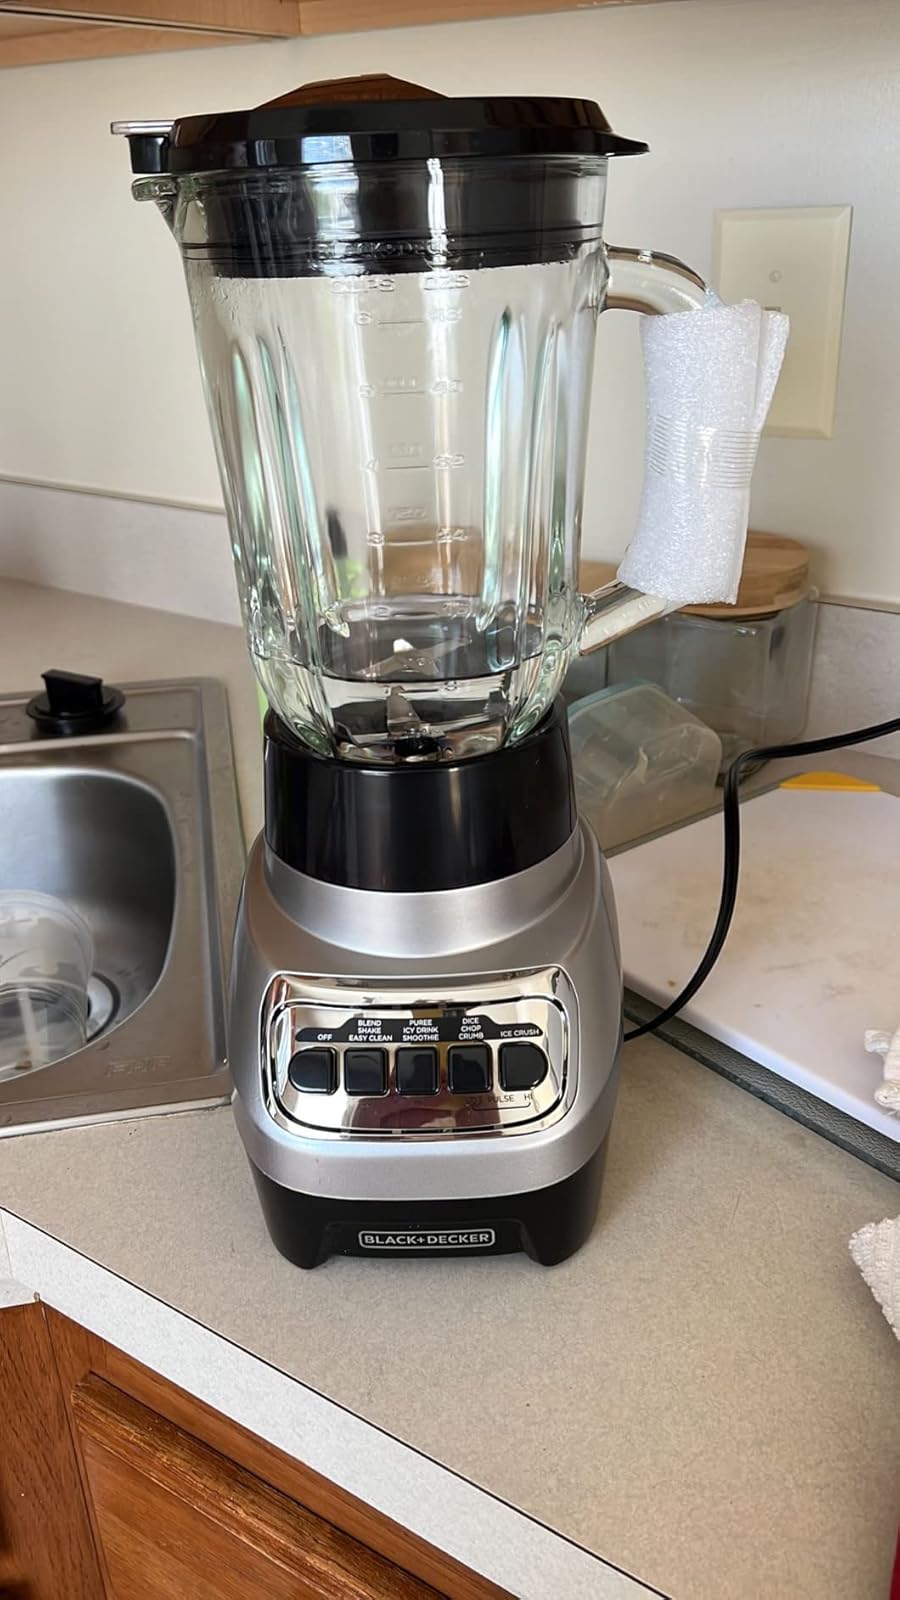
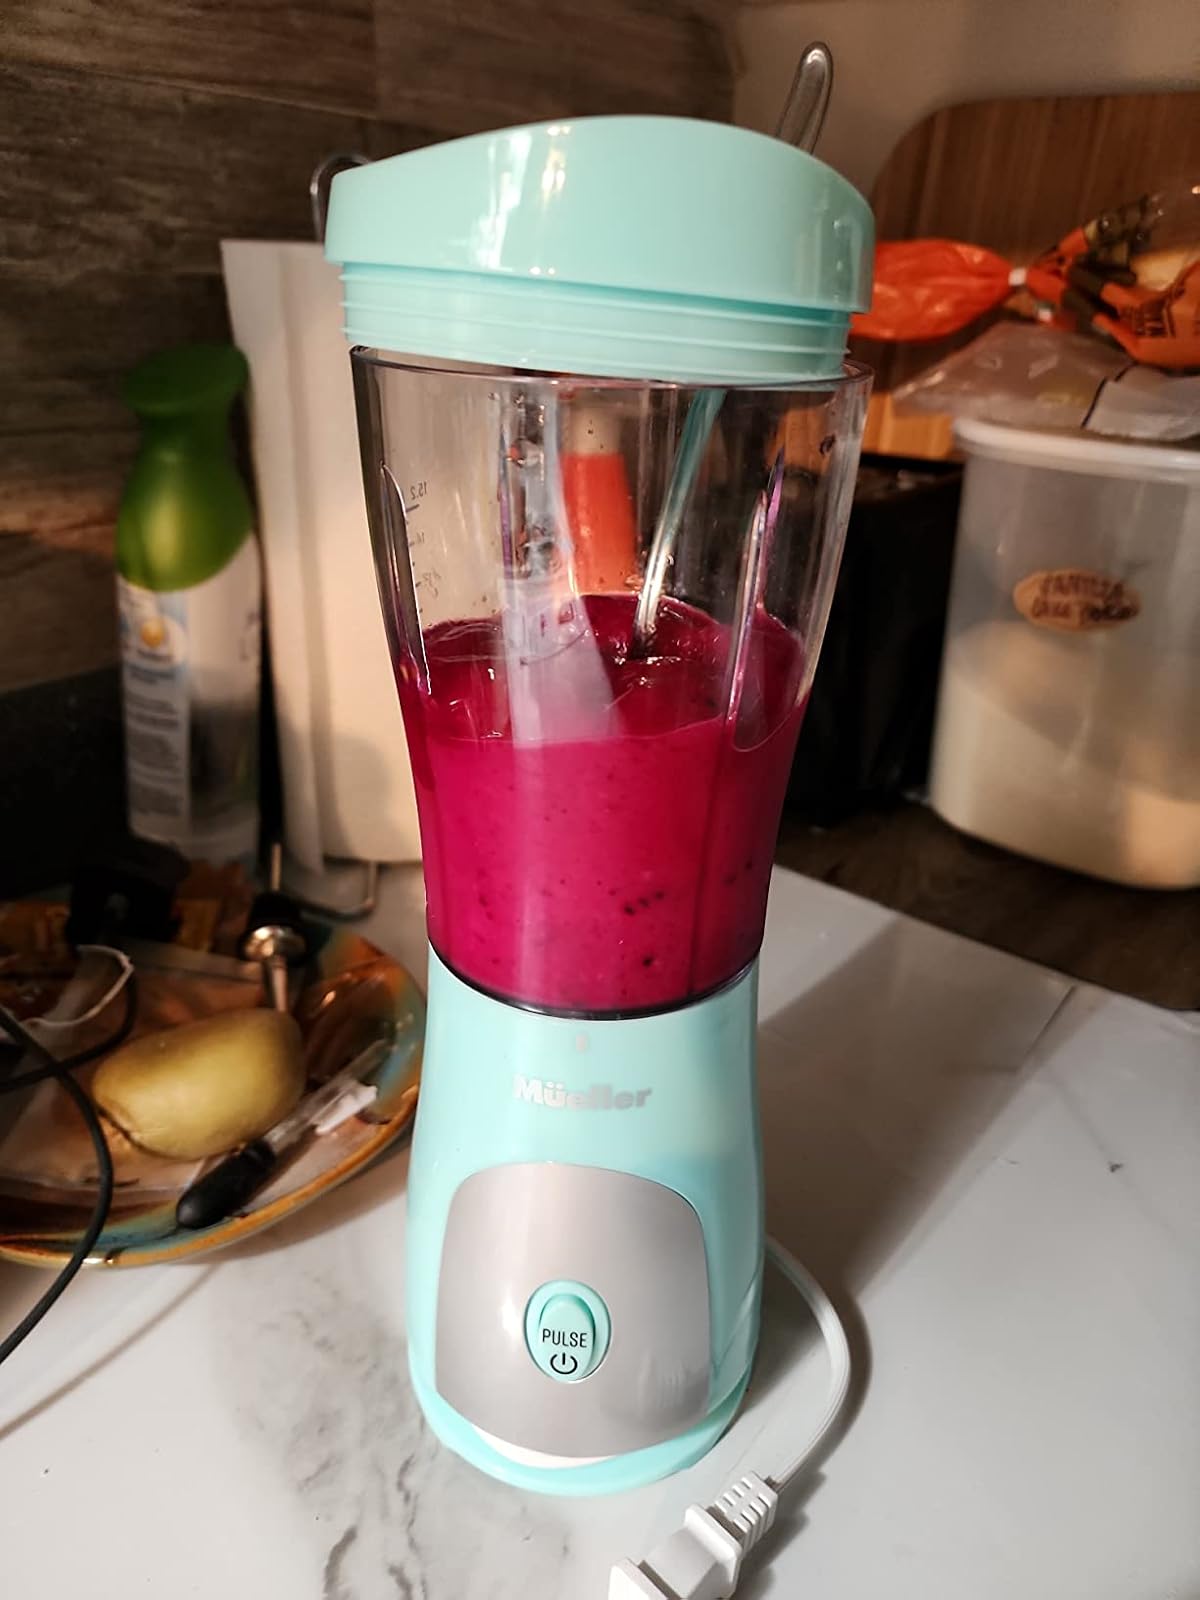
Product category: items_blender
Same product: no